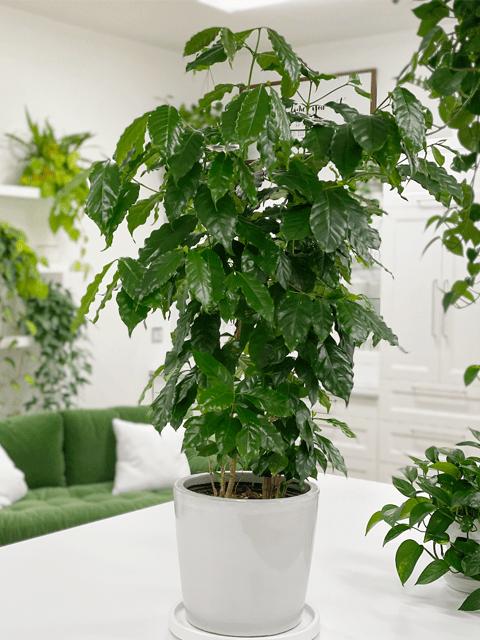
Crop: unknown
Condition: coffee